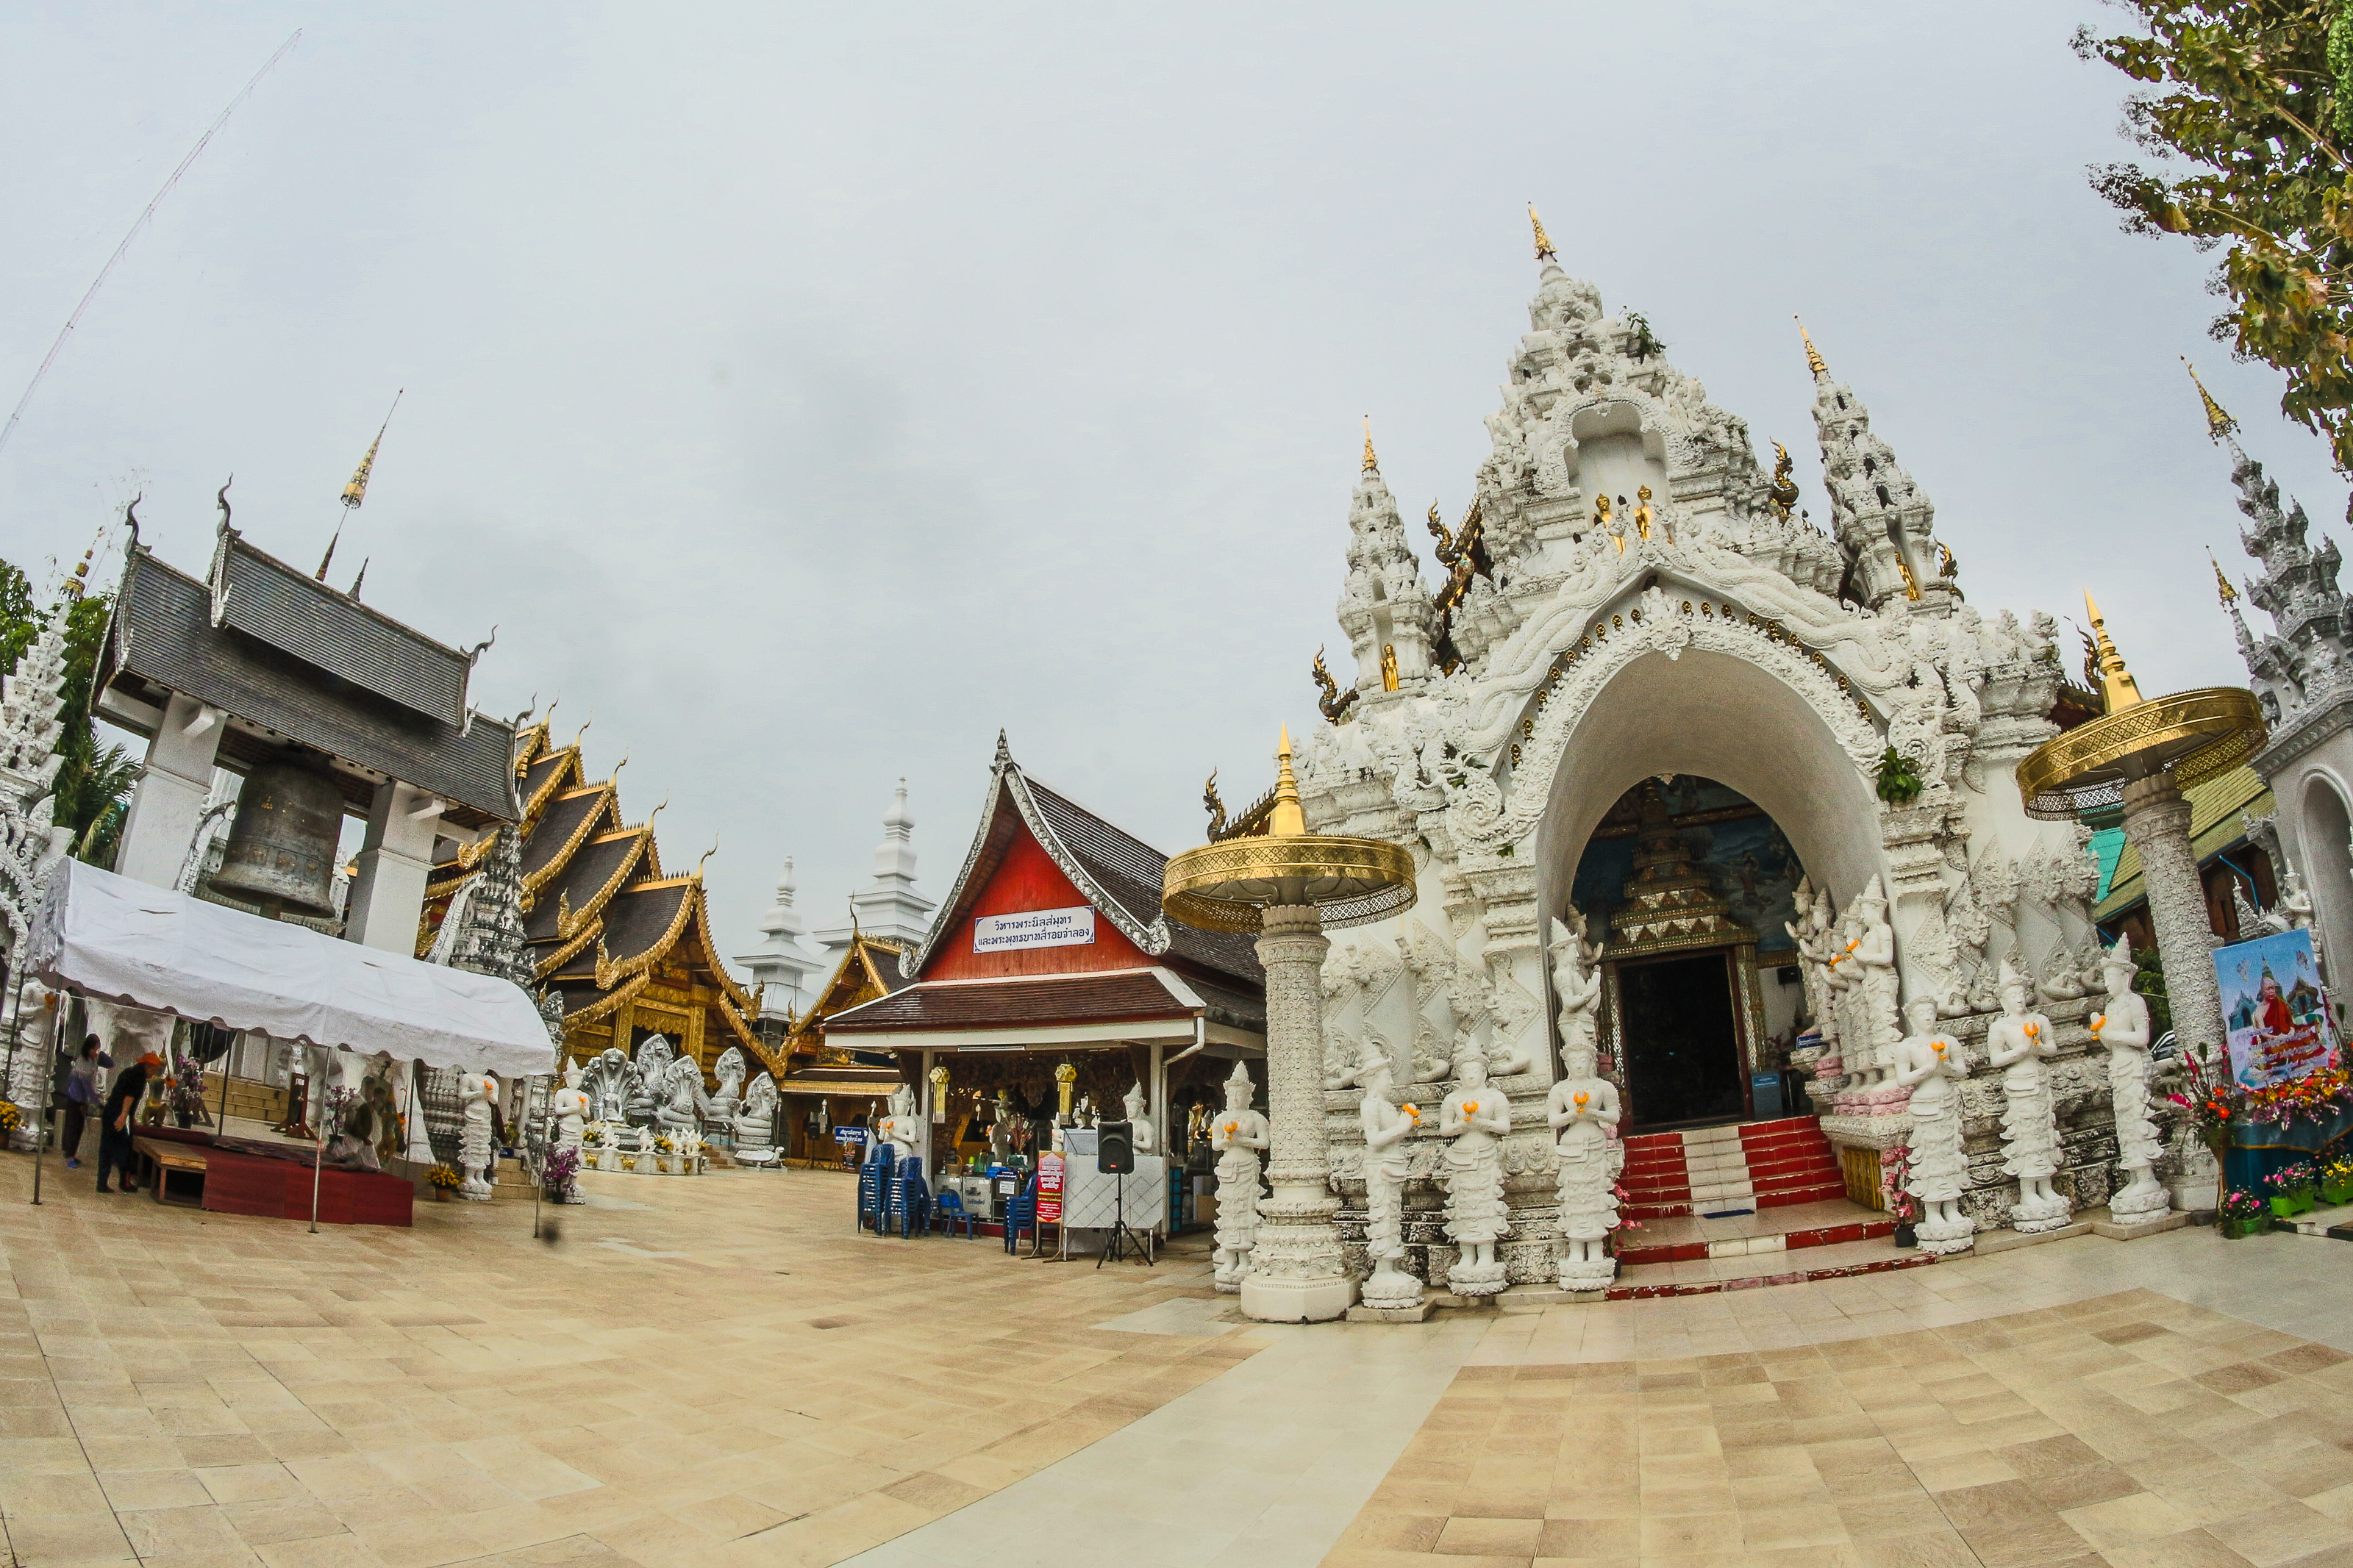
ancient, art, asia, asian, beautiful, blue, buddha, buddhism, buddhist, destination, famous, golden, hariphunchai, haripunchai, holy, lamphun, landmark, lanna, monastery, north, old, pagoda, phra, pray, religion, religious, sky, stupa, temple, thai, thailand, tourism, tourist, traditional, travel, wat, worship, place of worship, building, hindu temple, architecture, historic site, shrine, photography, stock photography, facade, vacation, world, tourist attraction